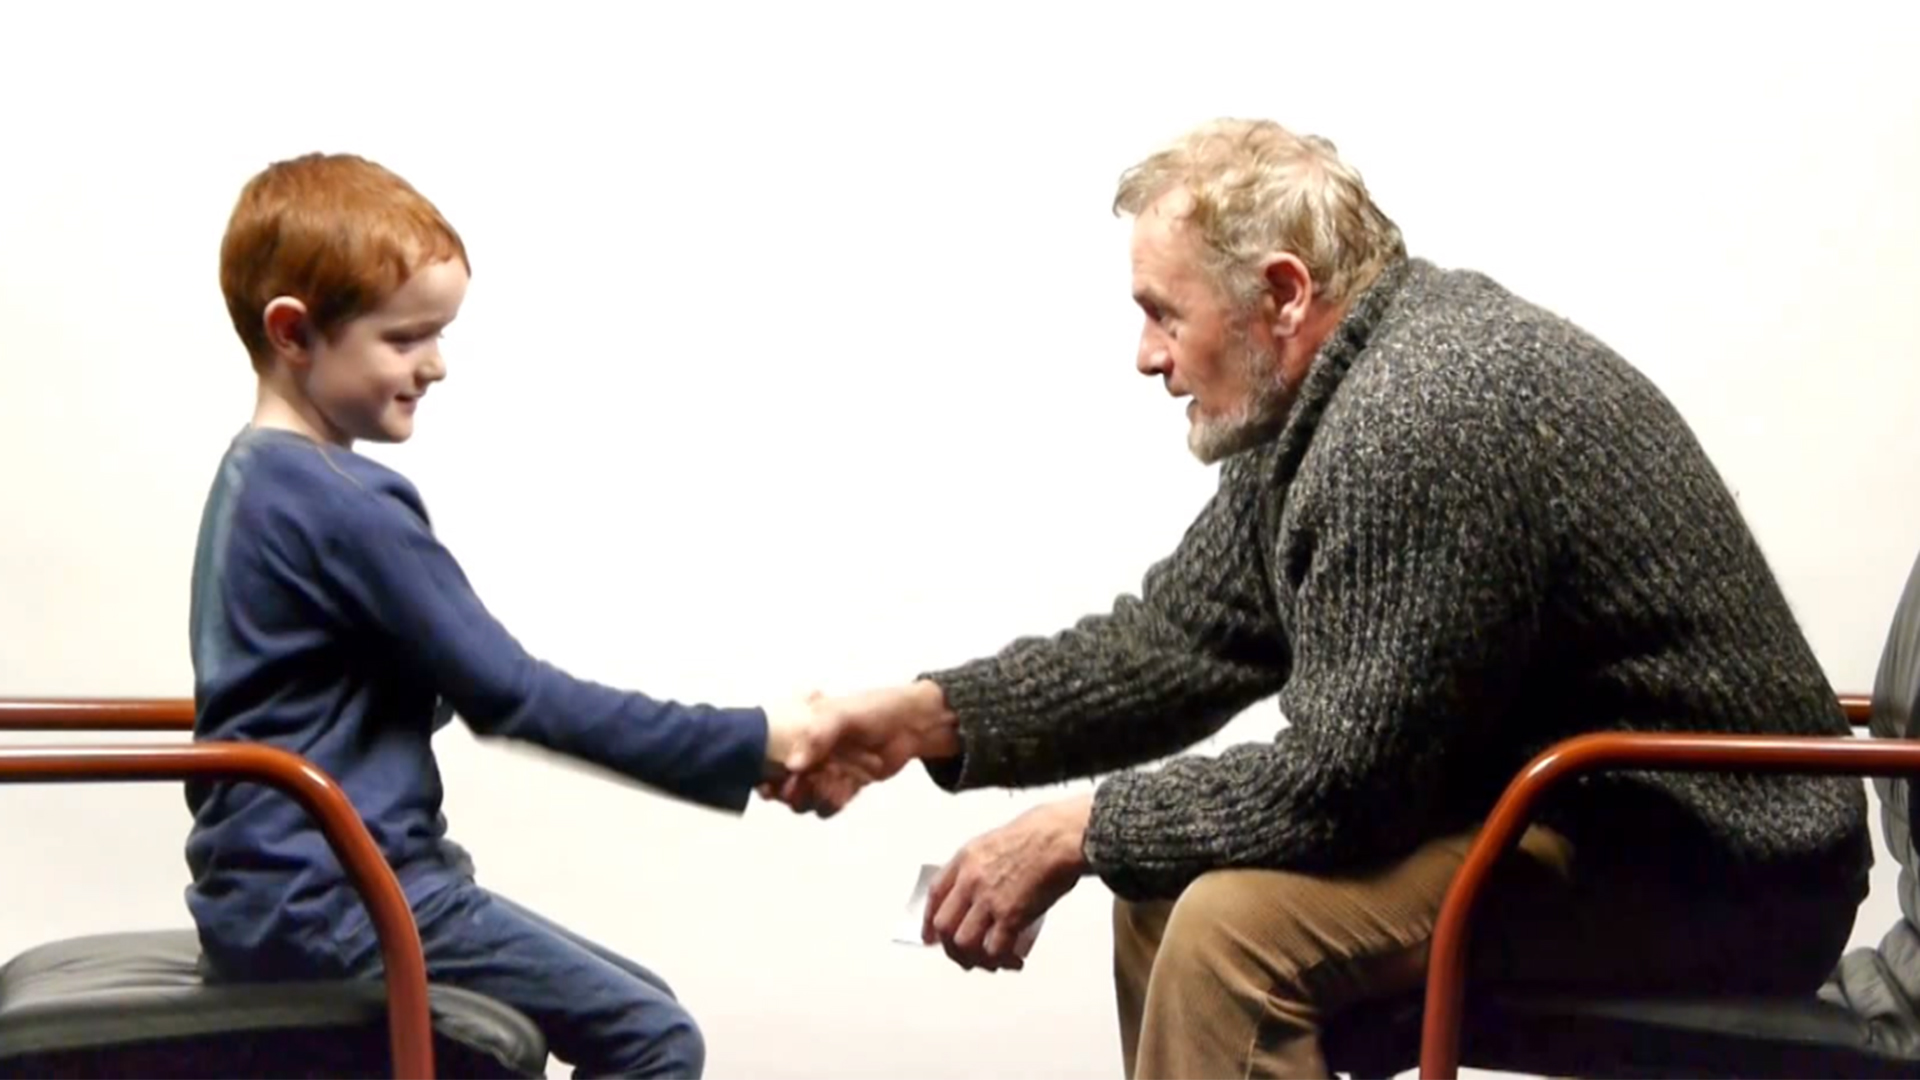
Adjective: younger
Antonym: older